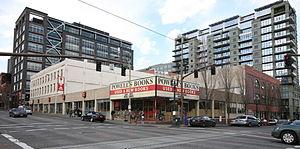
Powell's Books est une chaîne de librairies réparties dans la ville de Portland et sa banlieue, dans l'État de l'Oregon, aux États-Unis. Sa librairie principale, la Powell's City of Books, revendique être la plus grande librairie indépendante de neuf et d'occasion du monde.